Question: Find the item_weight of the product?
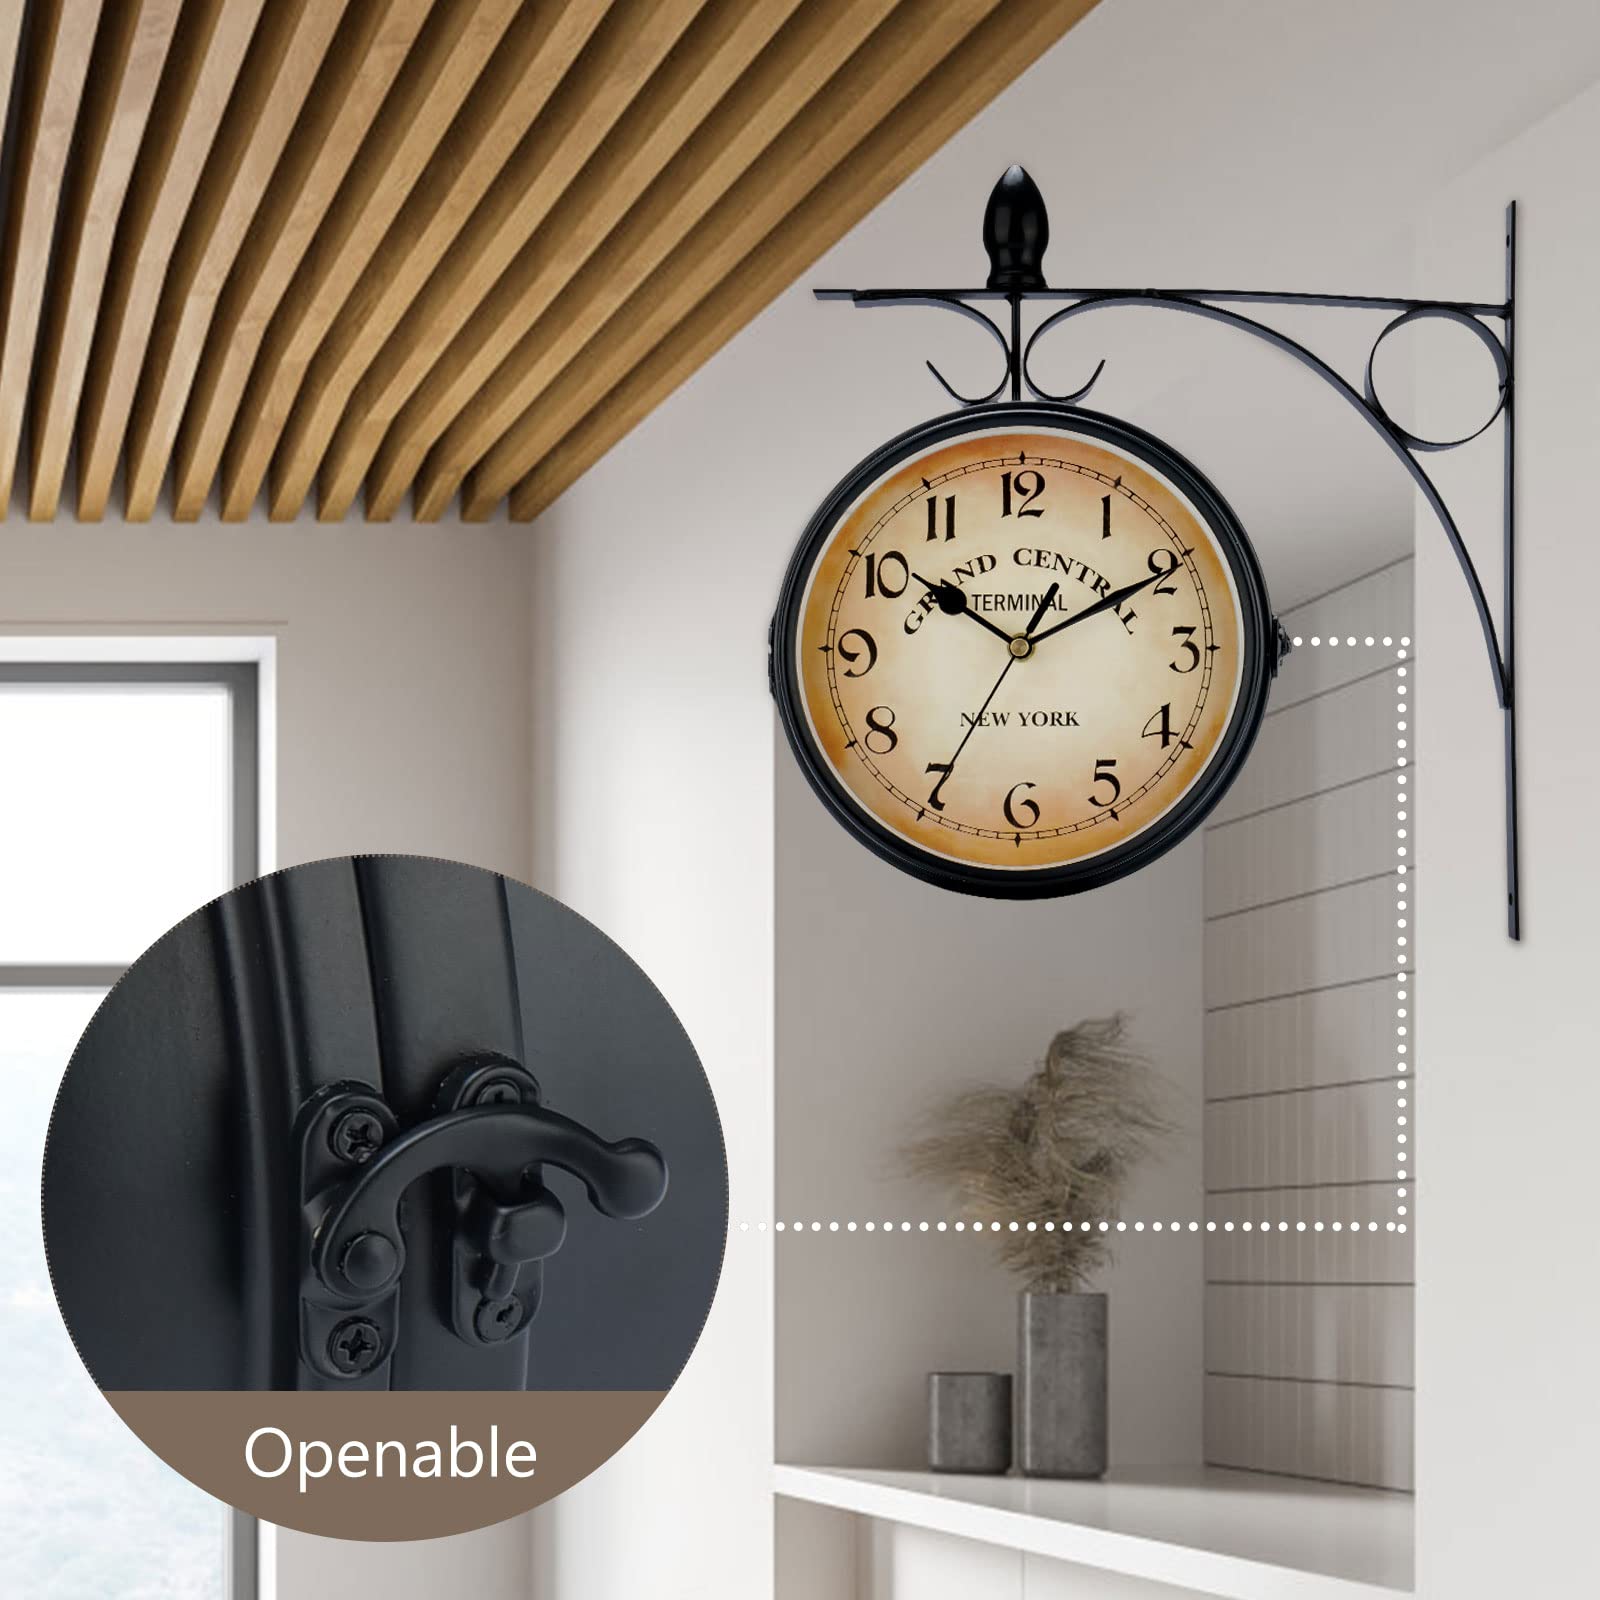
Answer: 10.0 gram